Memphis Mafia

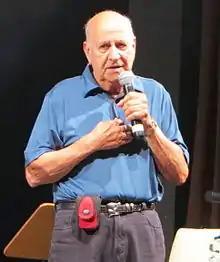
Esposito in 2013

Elvis preferred men around him who were loyal, trustworthy and deferential. Thus family members and friends of his youth were very important to him. "For the first time in his life, he had a group of male friends to pal around with, and he relished being the leader of the pack." The group began with Elvis' first cousins Junior and Gene Smith, who accompanied Elvis everywhere, along with Elvis' high school friend Red West, and rockabilly singer . At that time Judy Spreckels seems to have been the only woman. She describes herself as having been like a sister to Elvis, a companion, confidante and keeper of secrets in the exciting days of his early career. "Elvis was surrounded by the first wave of what would become known as the Memphis Mafia." She says that she "was with him and the guys all the time." They drove bumper cars in Las Vegas Valley, rode horses in California and hung out at Graceland. "There wasn't a crowd then, just a few guys," and she emphasizes that she "had nothing to do with being a yes man for him and obviously he trusted me."